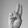
ASL letter: U